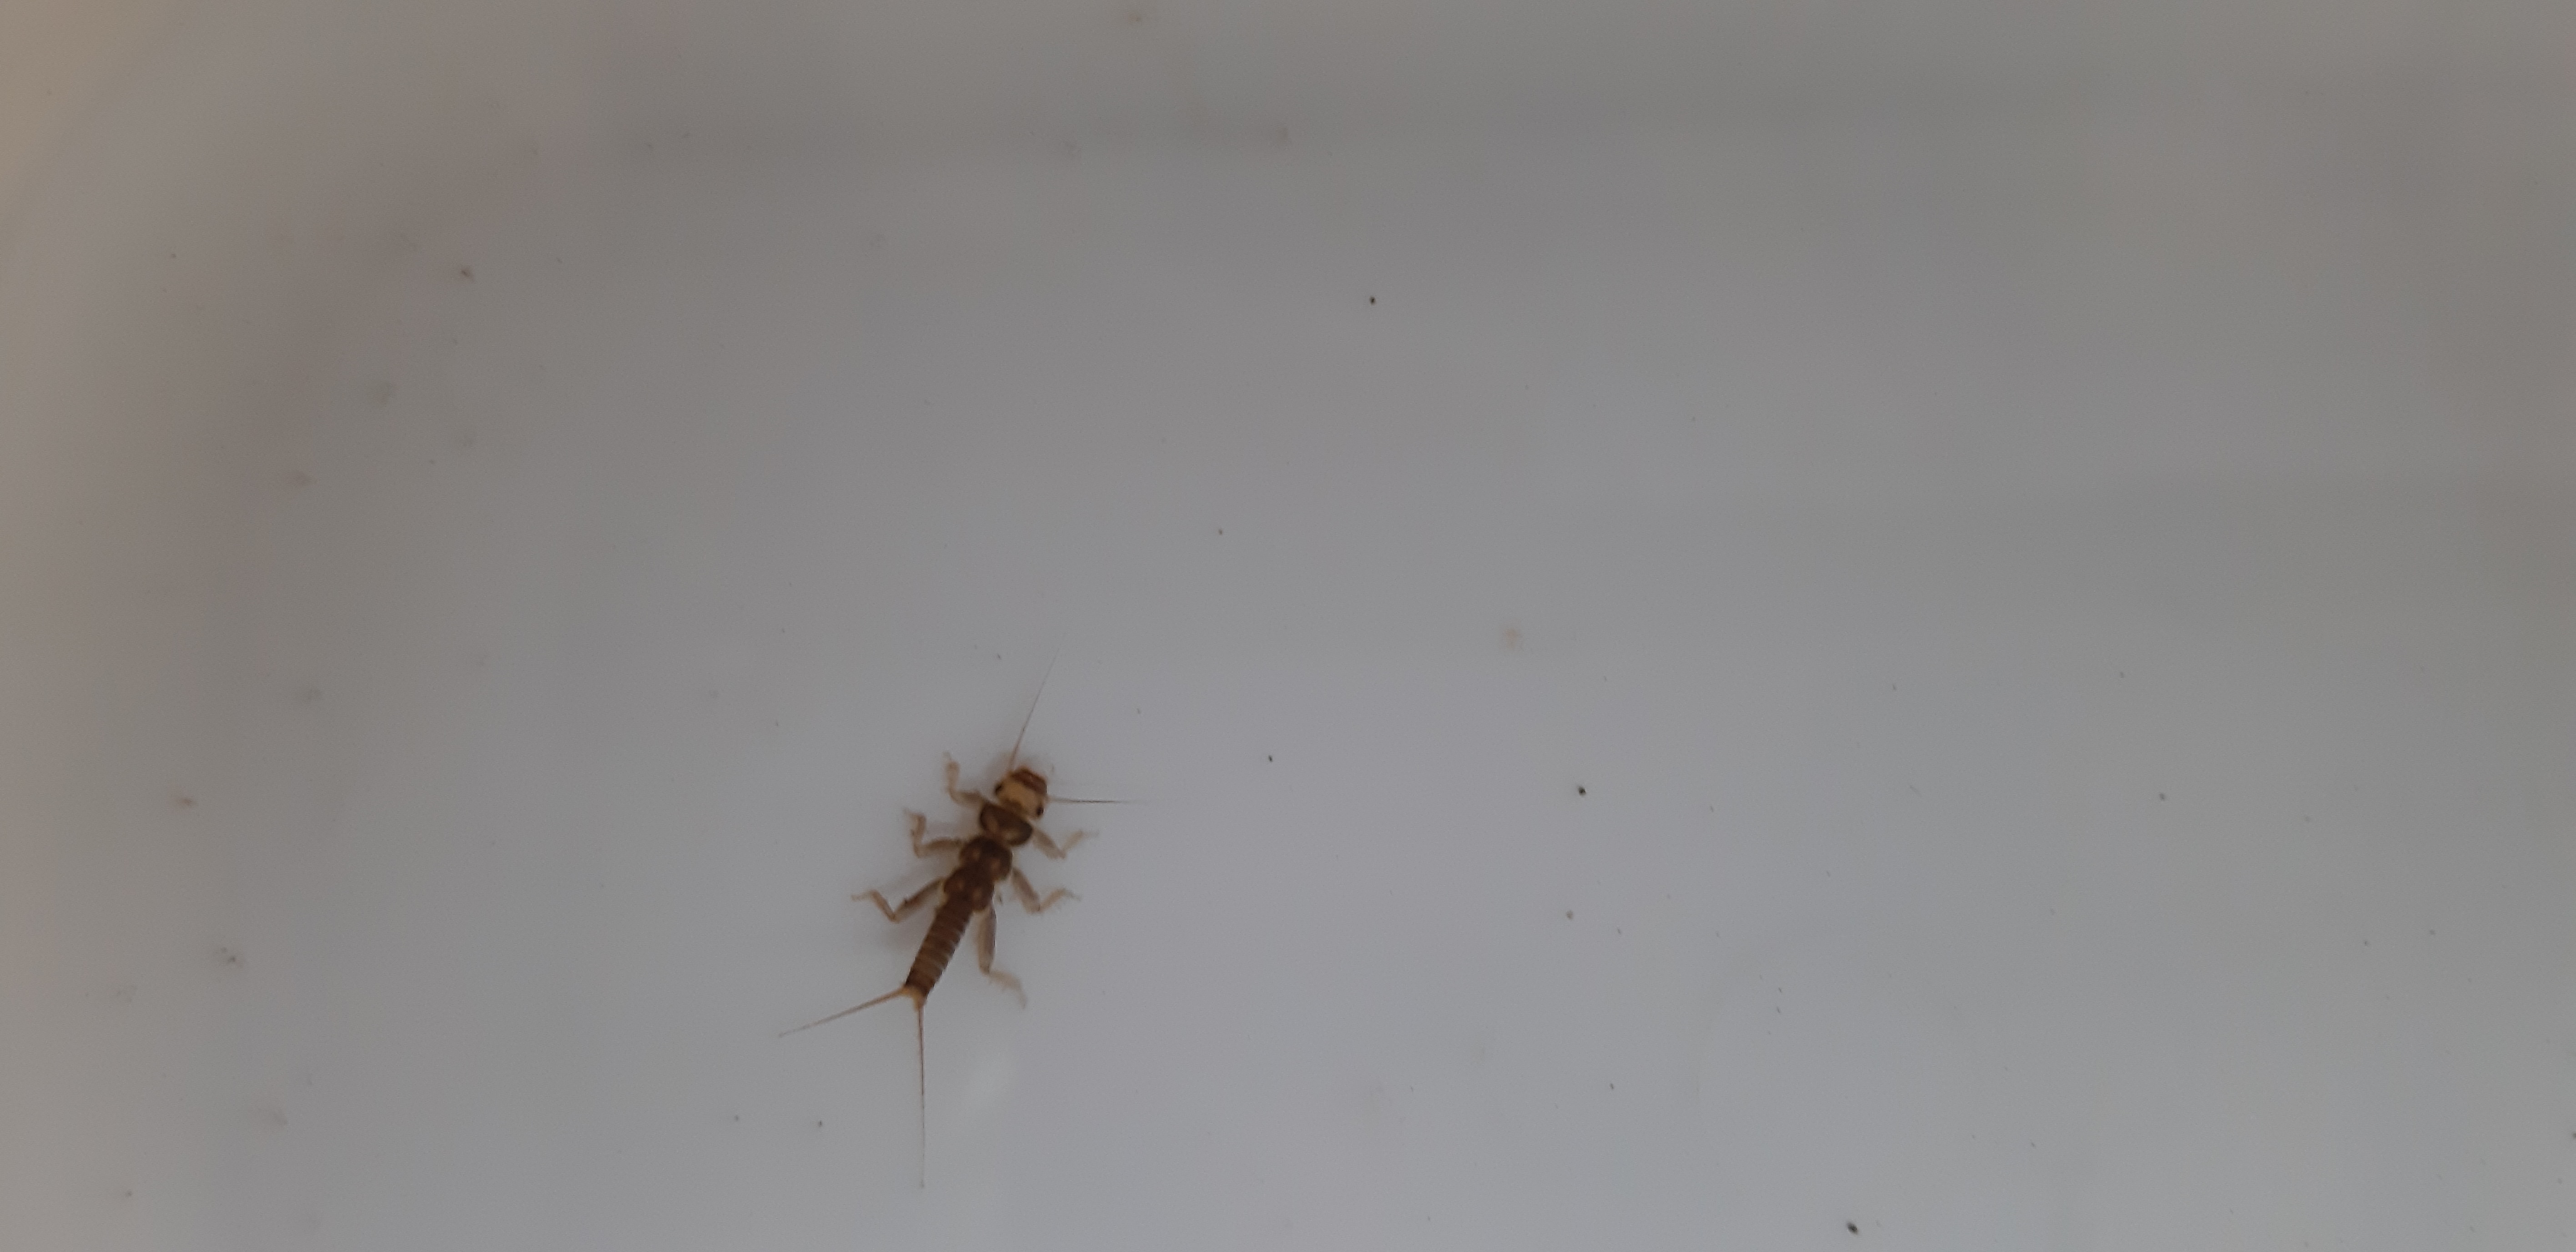
Macroinvertebrate group: stoneflies